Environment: real
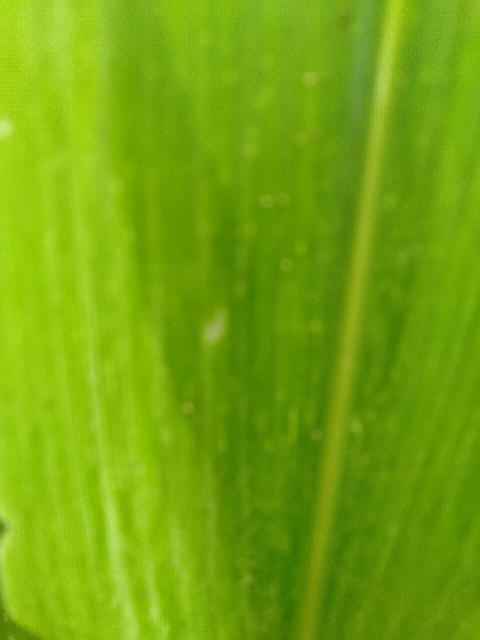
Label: lethal_necrosis